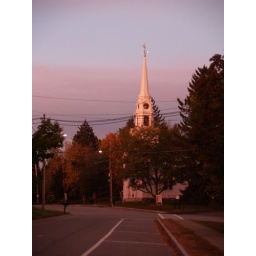
The white church steeple is washed in pink light this early morning